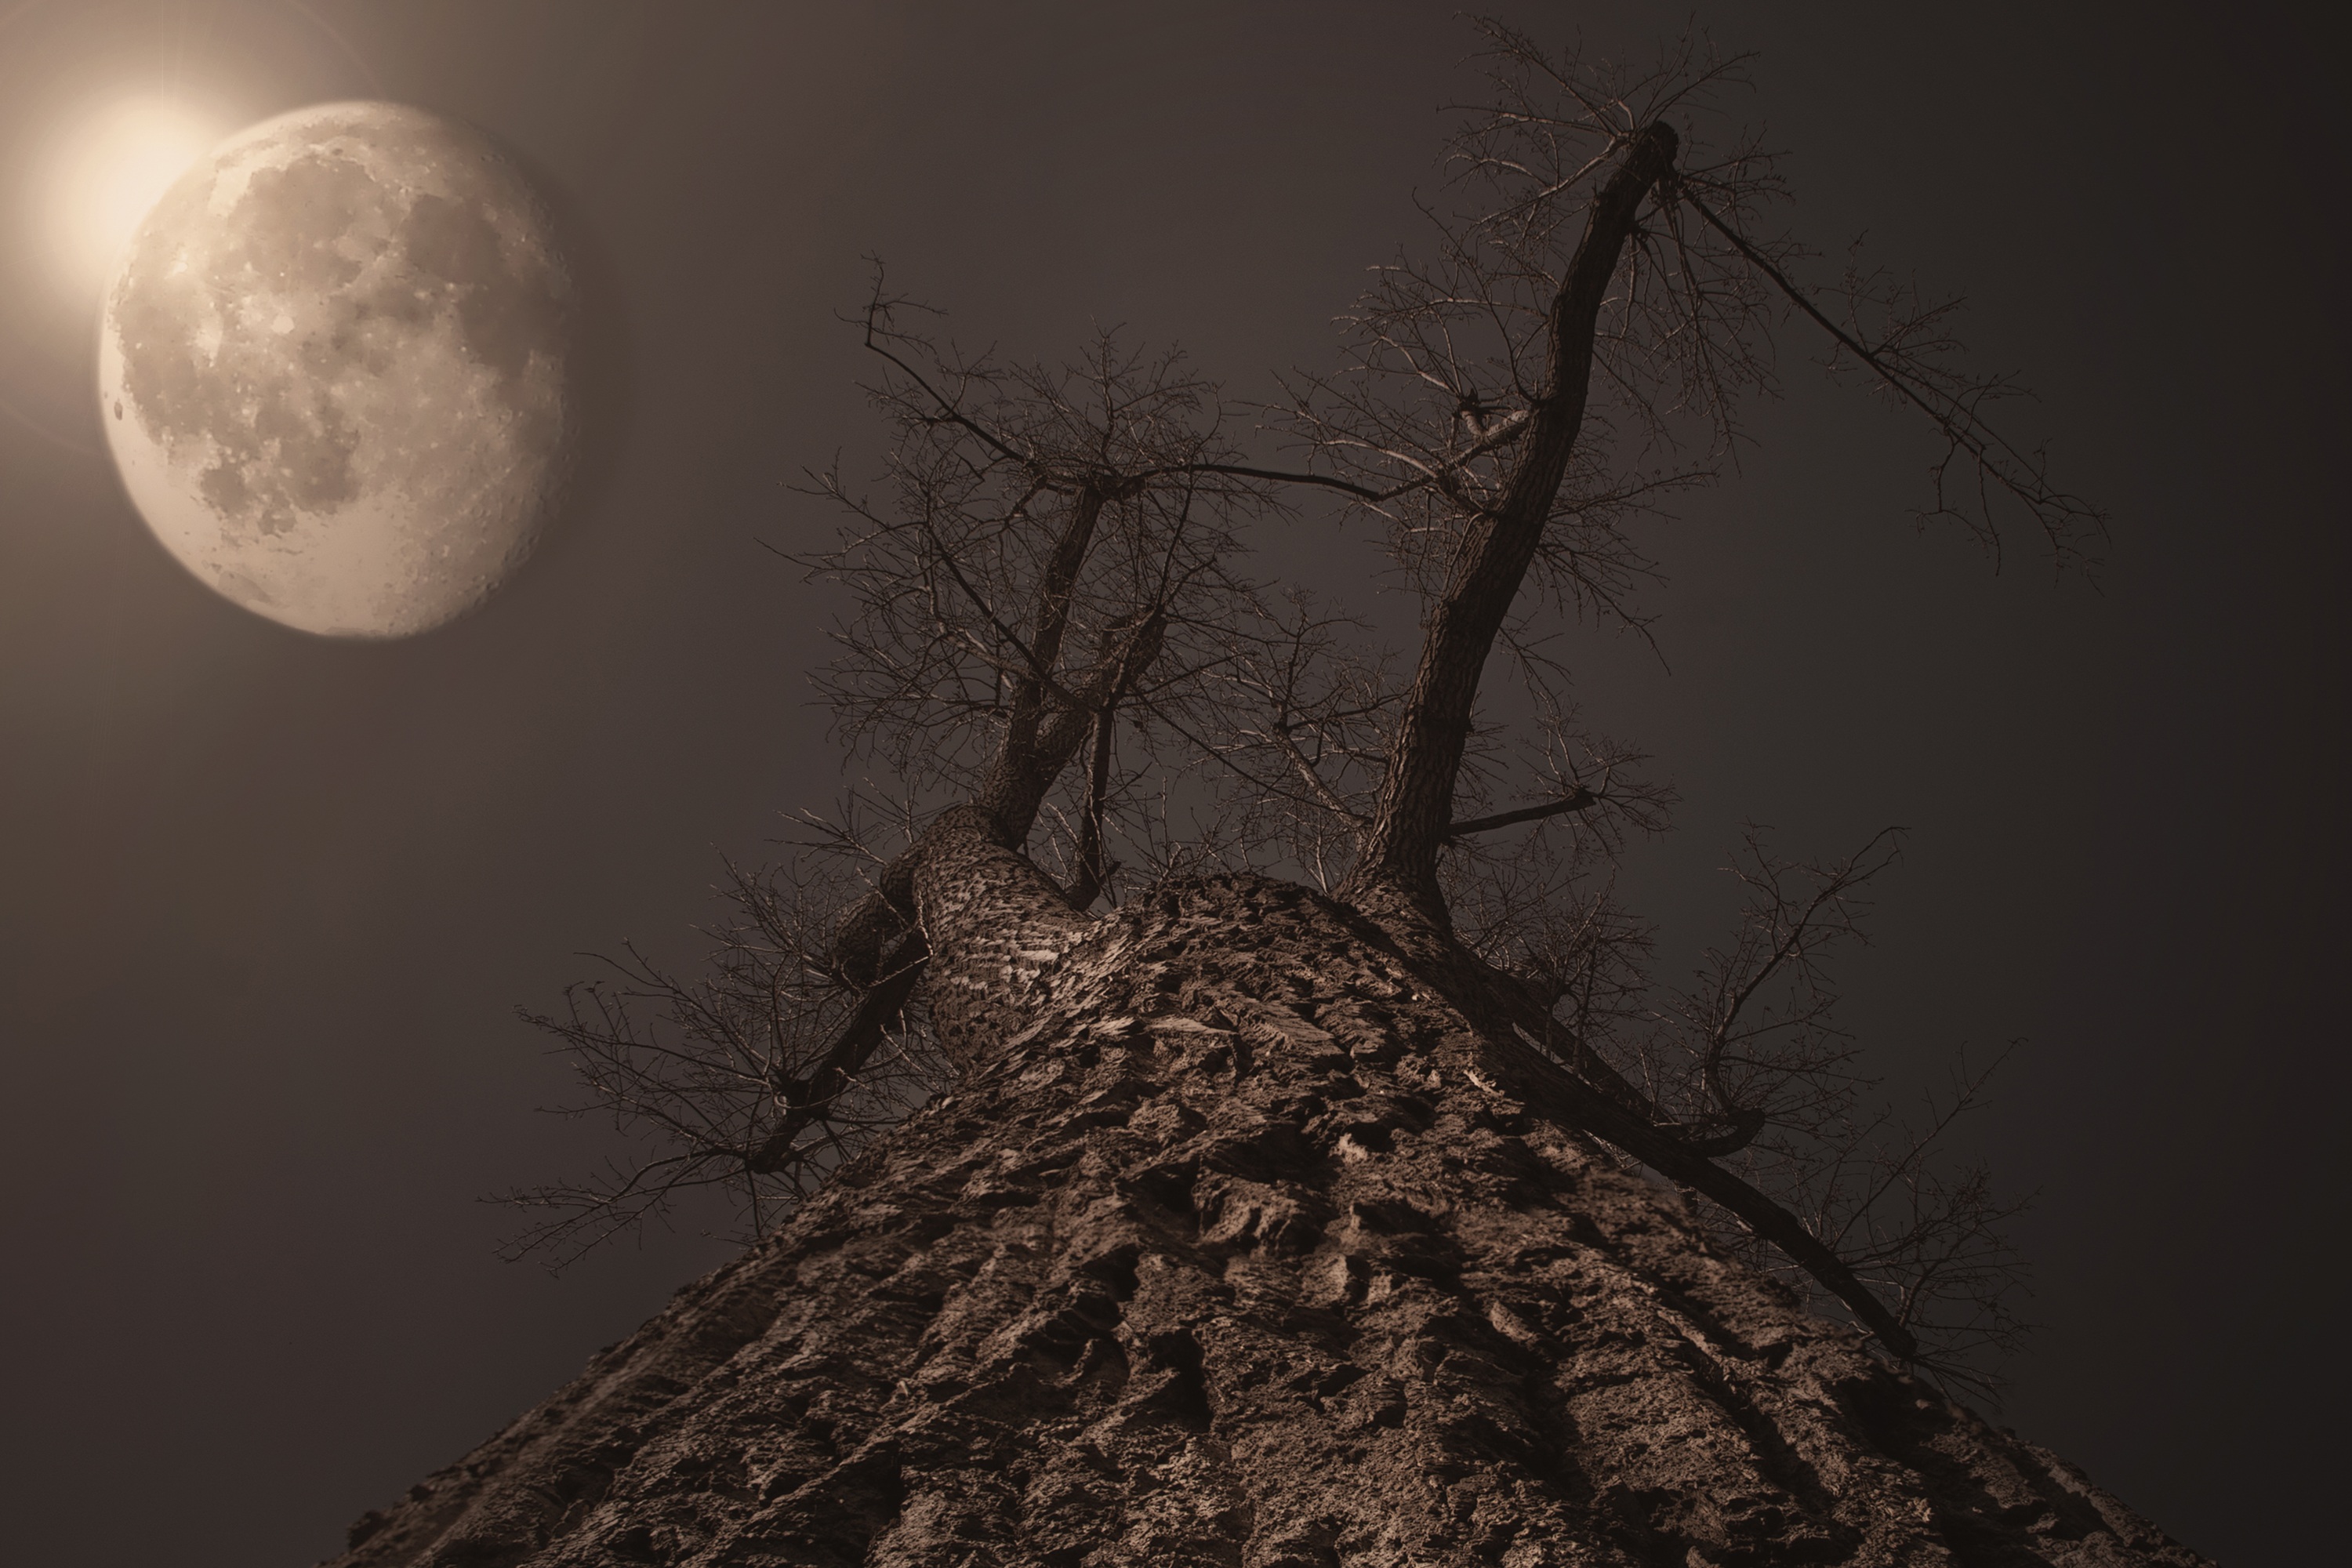
tree, branch, light, night, atmosphere, evening, twilight, darkness, monochrome, moon, full moon, moonlight, moonrise, abendstimmung, astronomical object, atmospheric phenomenon